2012 Good Sam Roadside Assistance 500

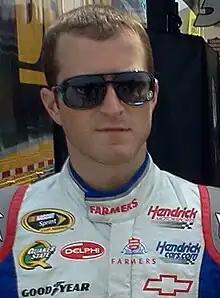
Kasey Kahne scored the pole position.

To begin pre-race ceremonies, Billy Irvin, a volunteer with Alabama Raceway Ministries and director of ministry relations with FAITH Radio in Montgomery, Alabama, delivered the invocation. Then, singer Raelynn performed the National anthem. At 2:11 PM, actor Kevin James gave the command to start engines.